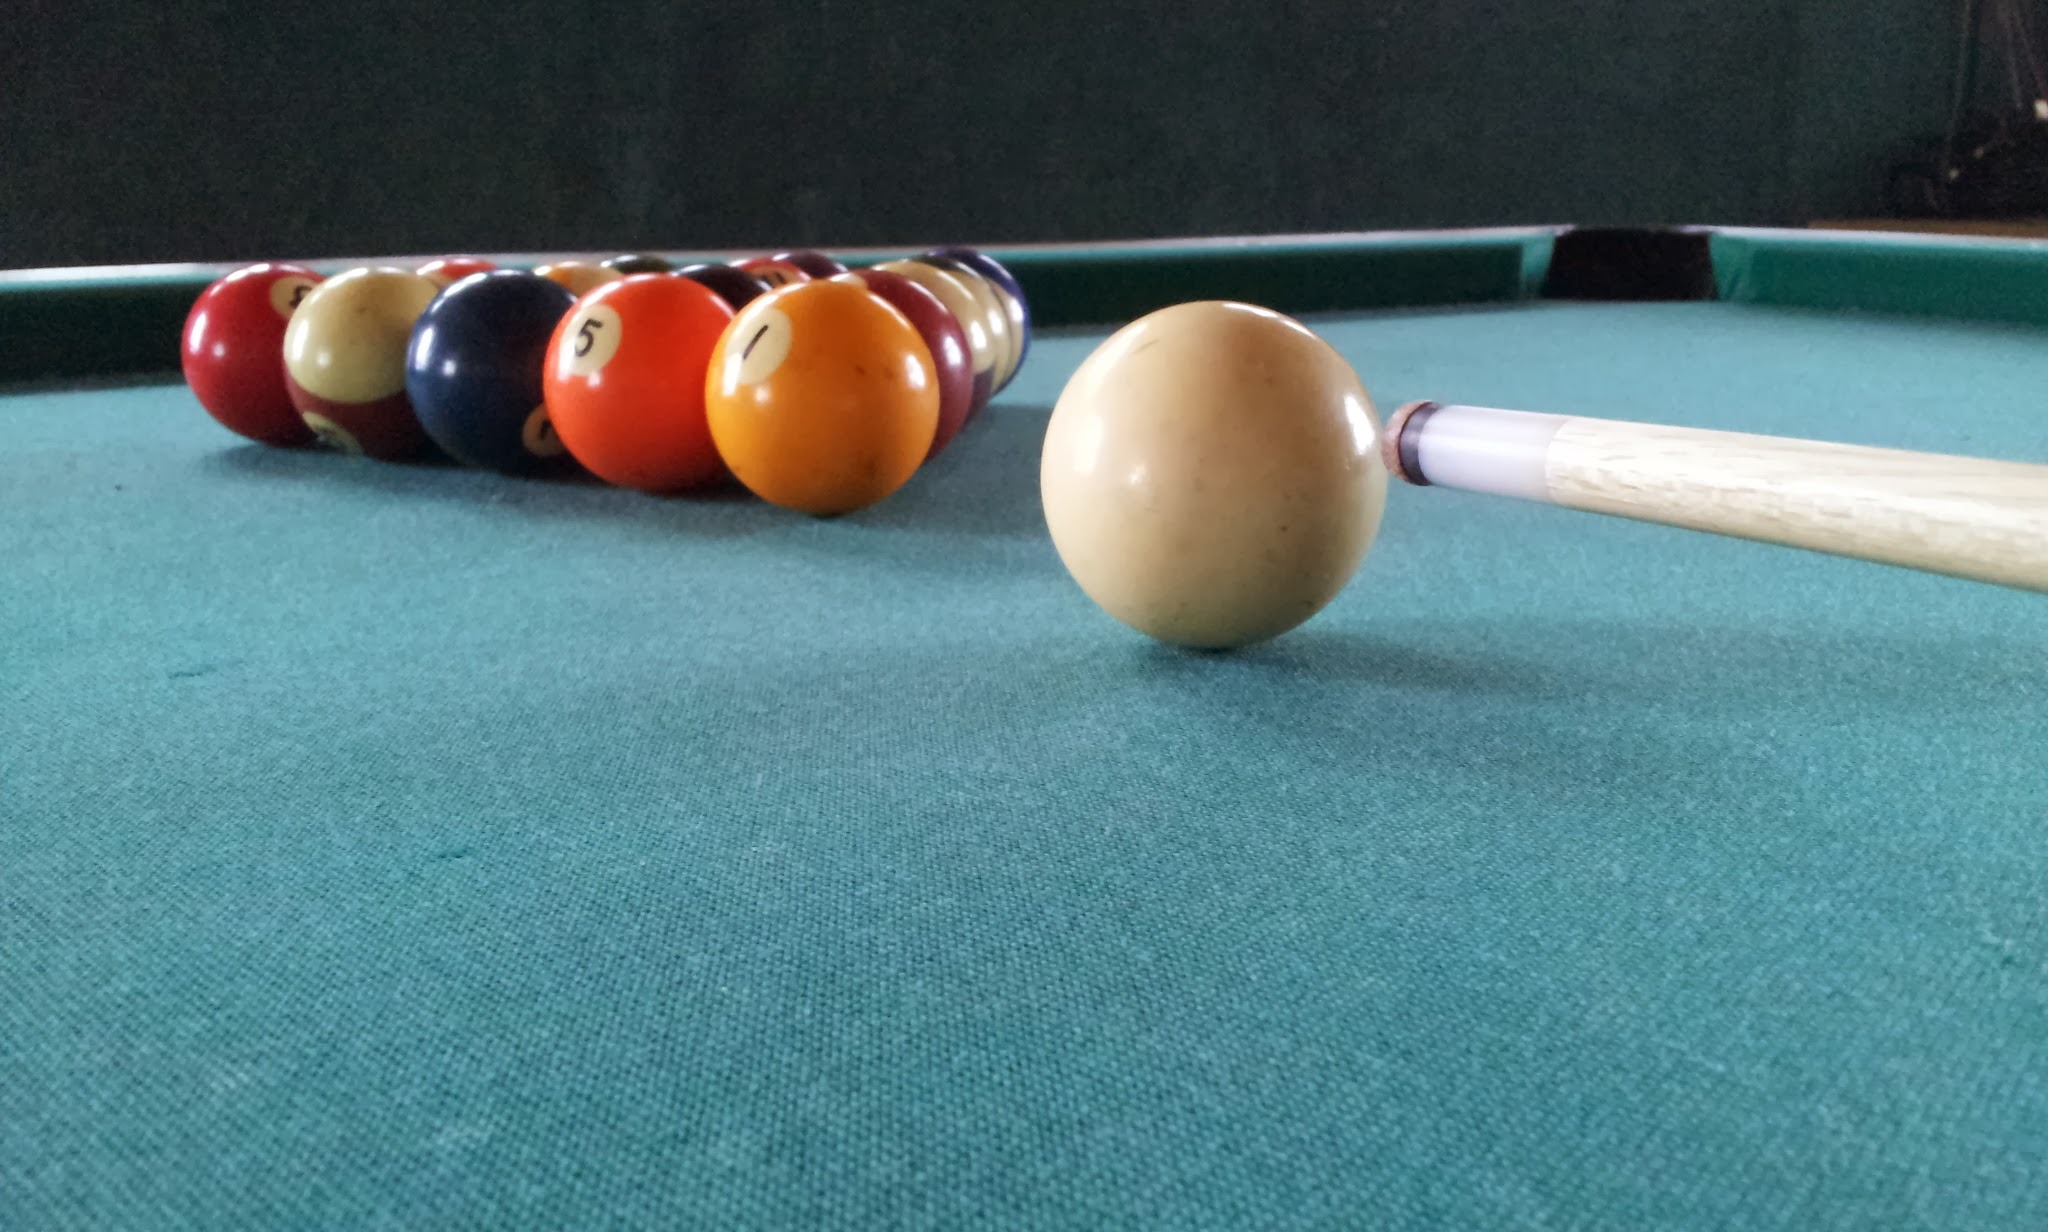
table, play, recreation, pool, pool table, sports equipment, sports, ball, balls, games, company, billiards, billiard, billiard ball, individual sports, pocket billiards, eight ball, indoor games and sports, cue sports, carom billiards, cue stick, english billiards, billiard table, nine ball, bowling pin, juze